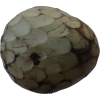
Label: cherimoya